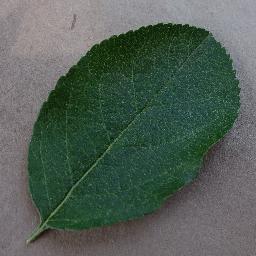
Label: Apple___healthy